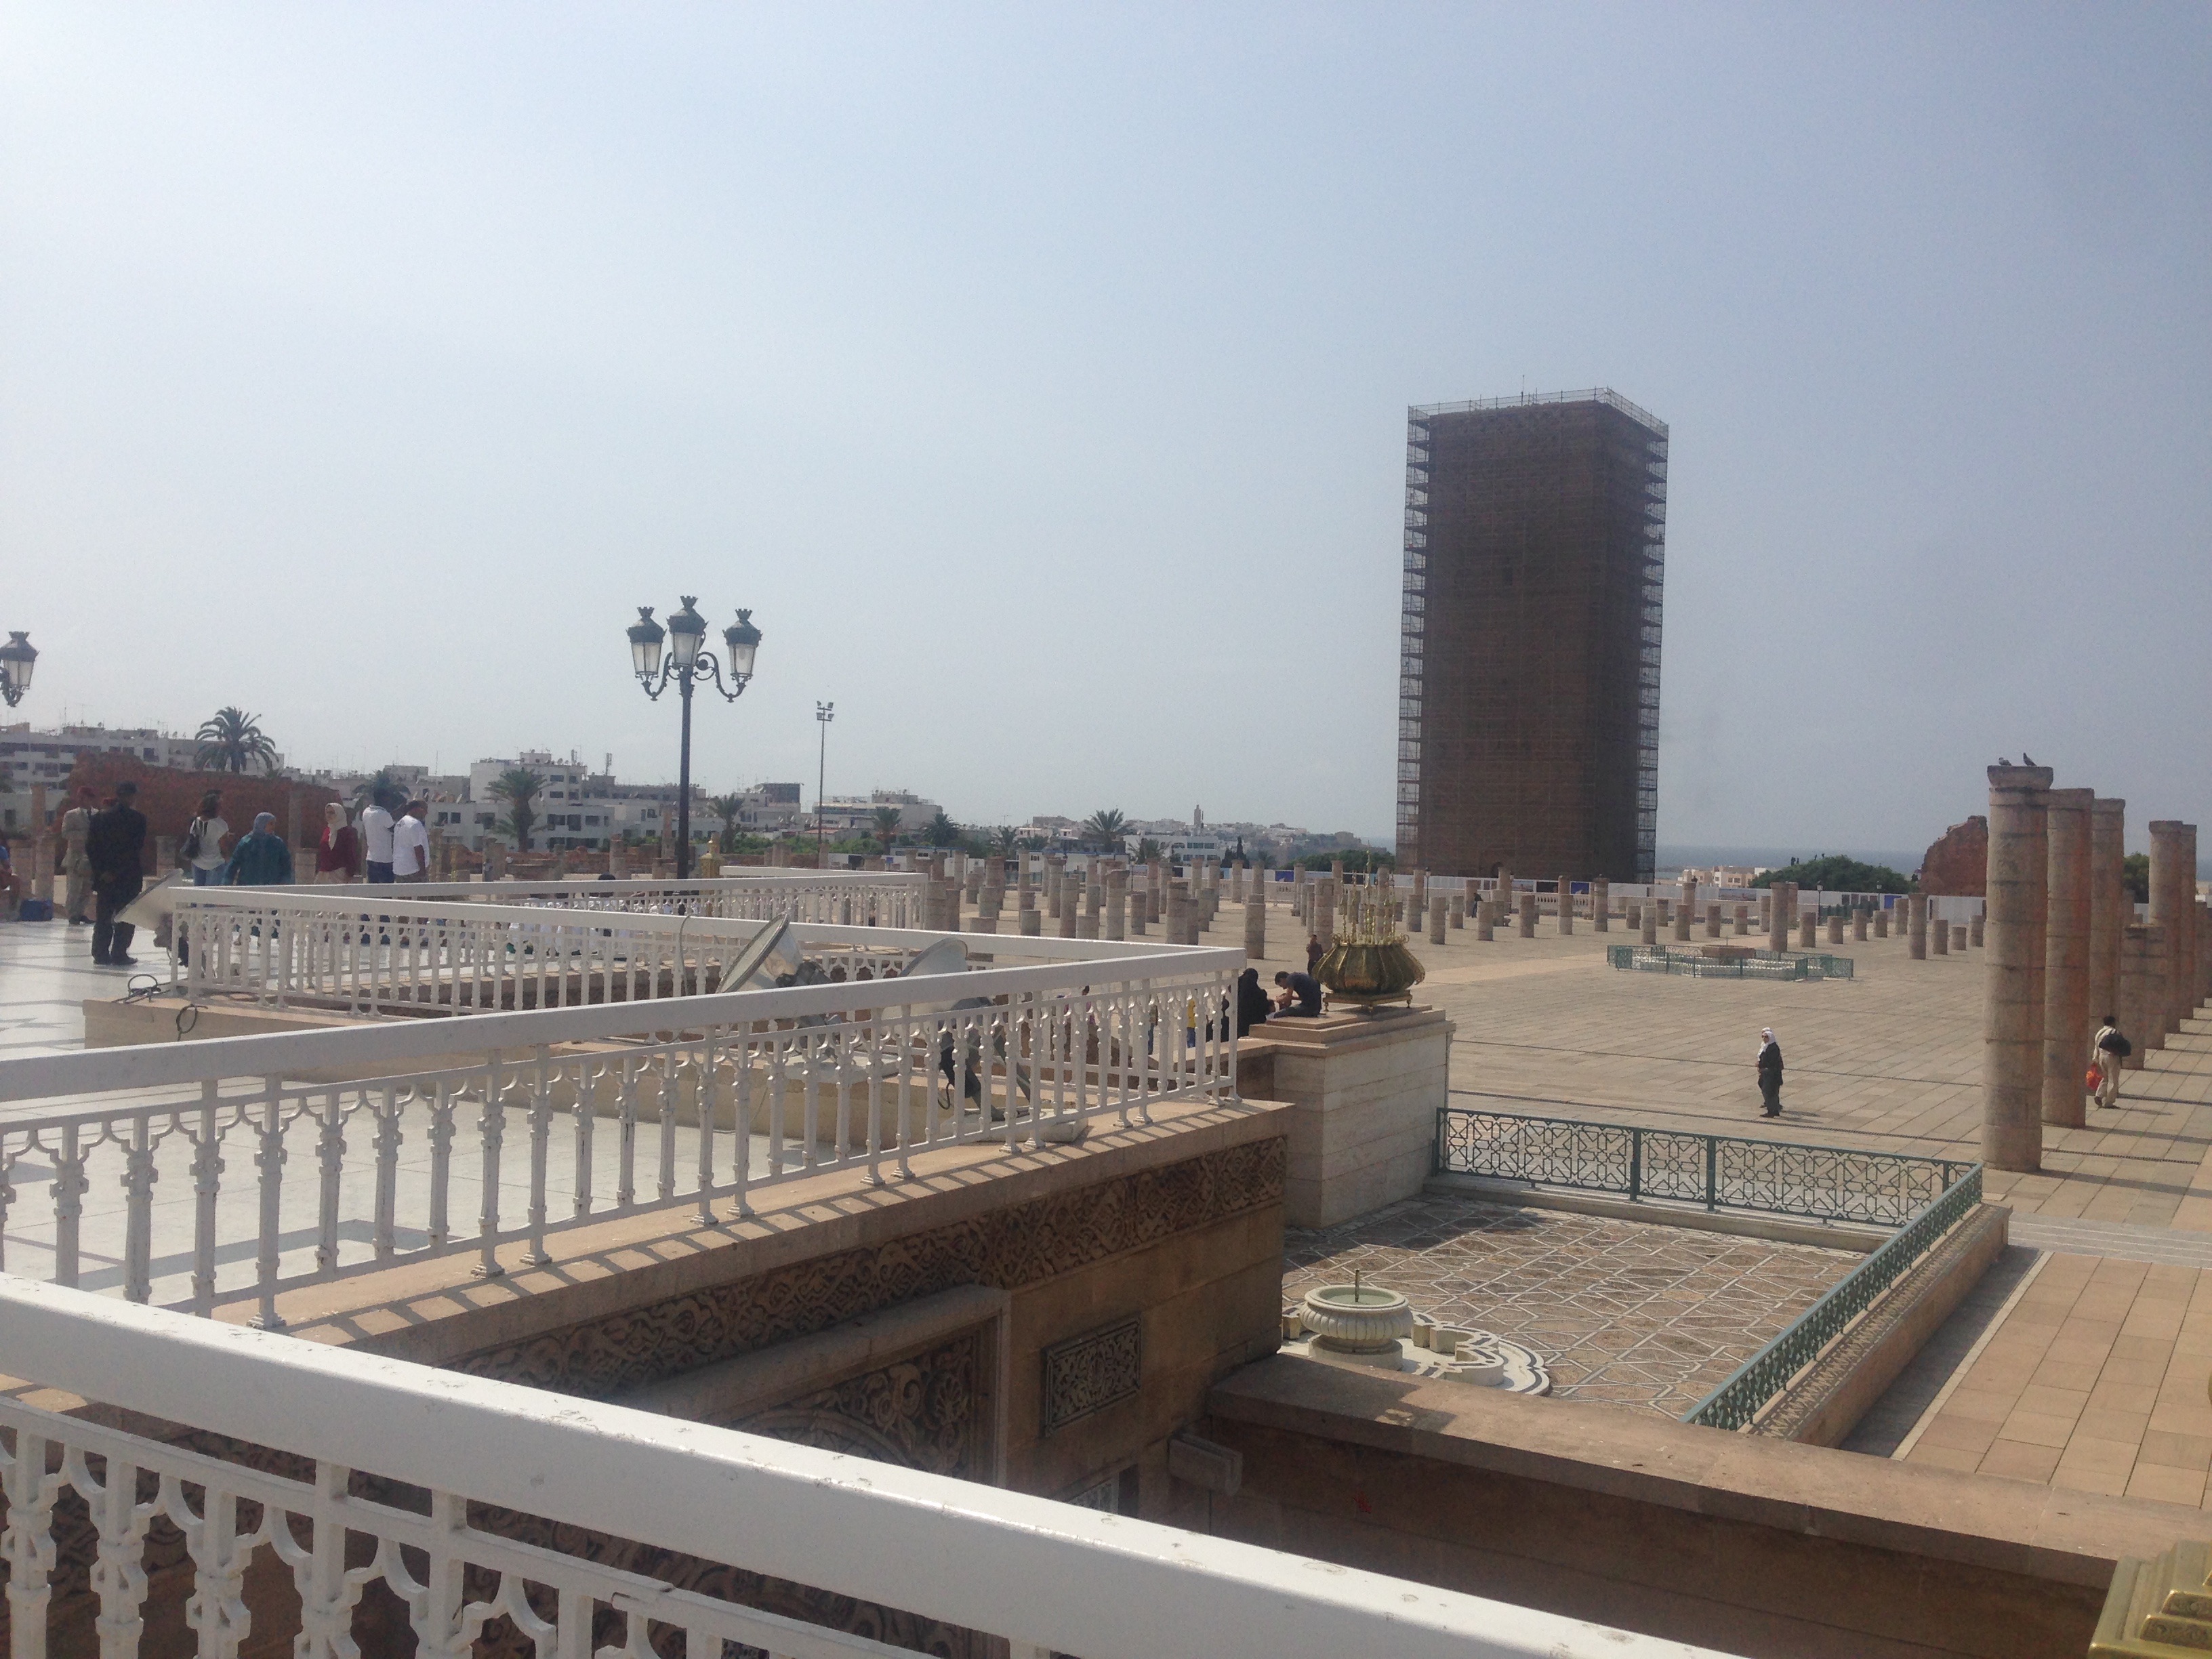
bridge, skyline, city, monument, downtown, landmark, stadium